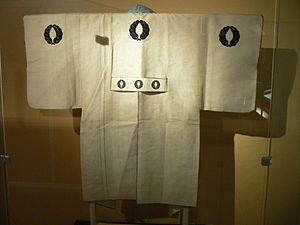
Kimono de chef militaire, à porter par-dessus l'armure.